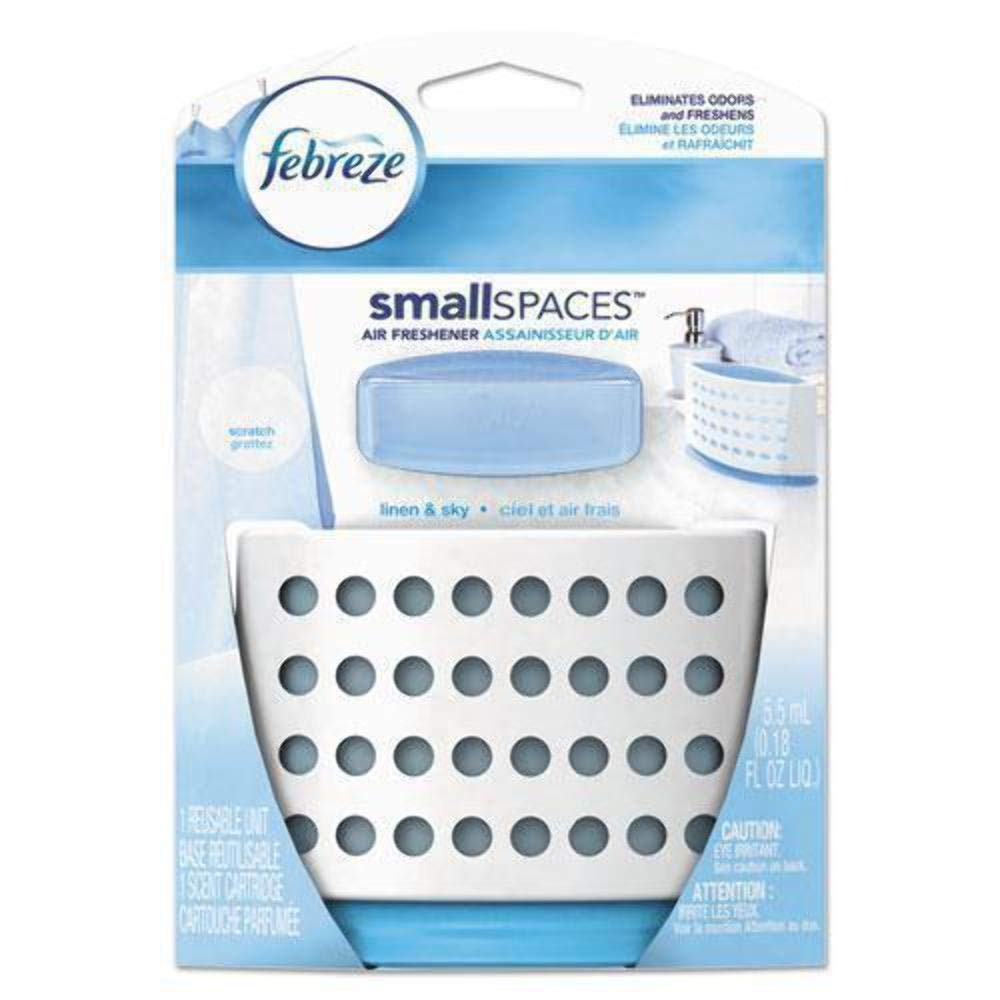
Item Name: Febreze Small Spaces Linen and Sky Starter Kit Air Freshener, 5.5 ml
Bullet Point 1: Linen & Sky Scent, Set & Refresh Starter Kit
Bullet Point 2: 1 Of A Kind Air Freshener Eliminates Odors While Releasing A Fresh Scent
Bullet Point 3: Set & Refresh Lasts Noticeably Longer
Bullet Point 4: Slowly Releases Scented Oils For 30 Days
Value: 1.0
Unit: ct

Price: 39.35